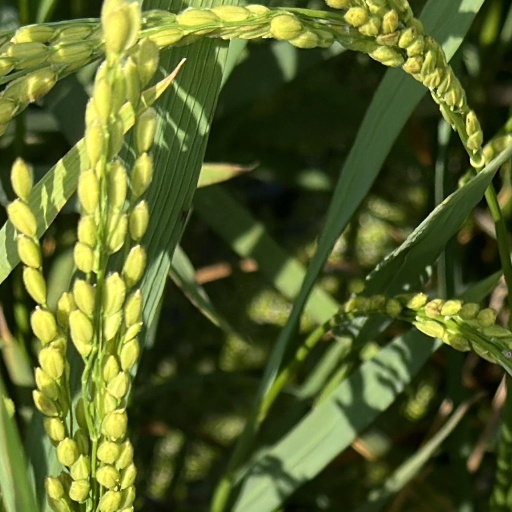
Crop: rice